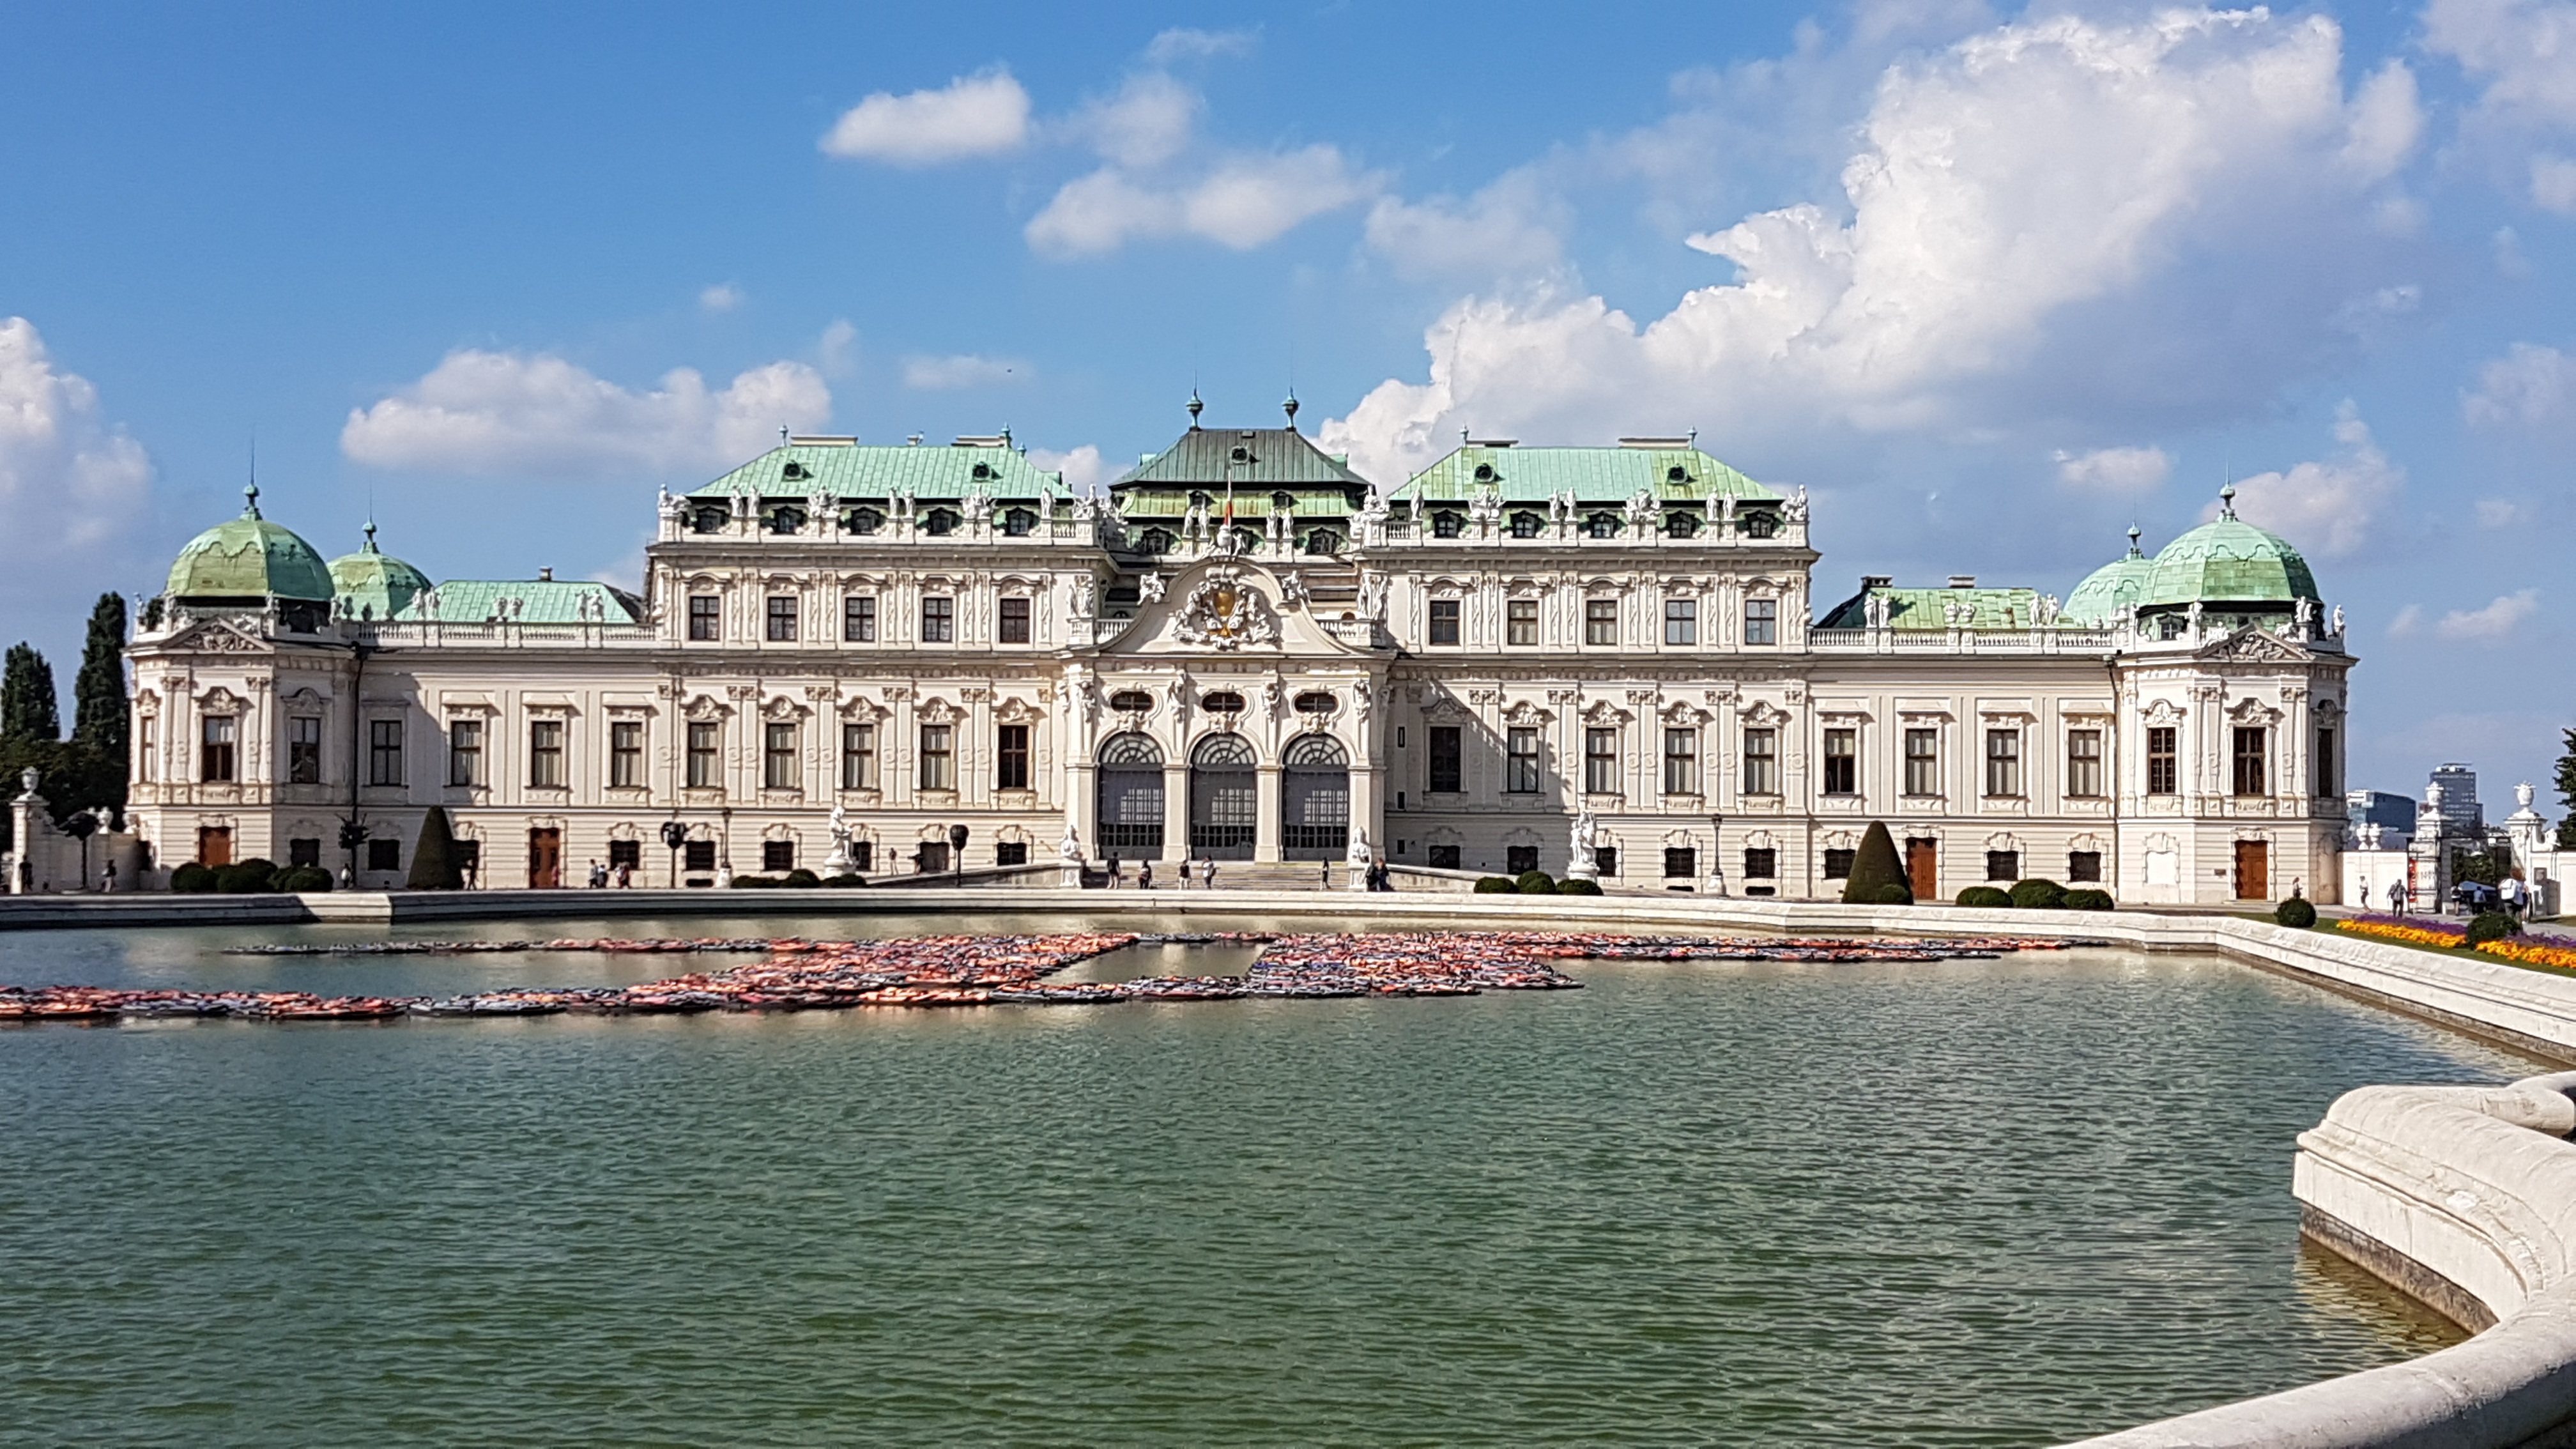
building, chateau, palace, cityscape, landmark, tourism, waterway, vienna, town square, estate, imperial capitals